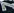
Number: 7